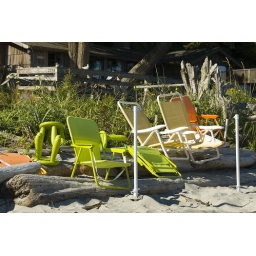
Colorful chairs bedeck the beach in the morning